William W. Ker

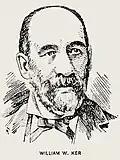
Assistant District Attorney William W. Ker

The "W. W. Ker" was named in honor of the Assistant District Attorney of Philadelphia Captain William W. Ker.